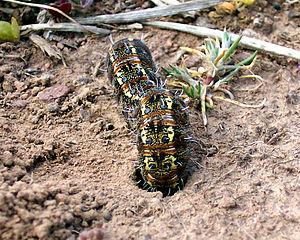
Apina callisto est une espèce de lépidoptère de la famille des Noctuidae qui contrairement à la plupart des Noctuidae vole le jour.